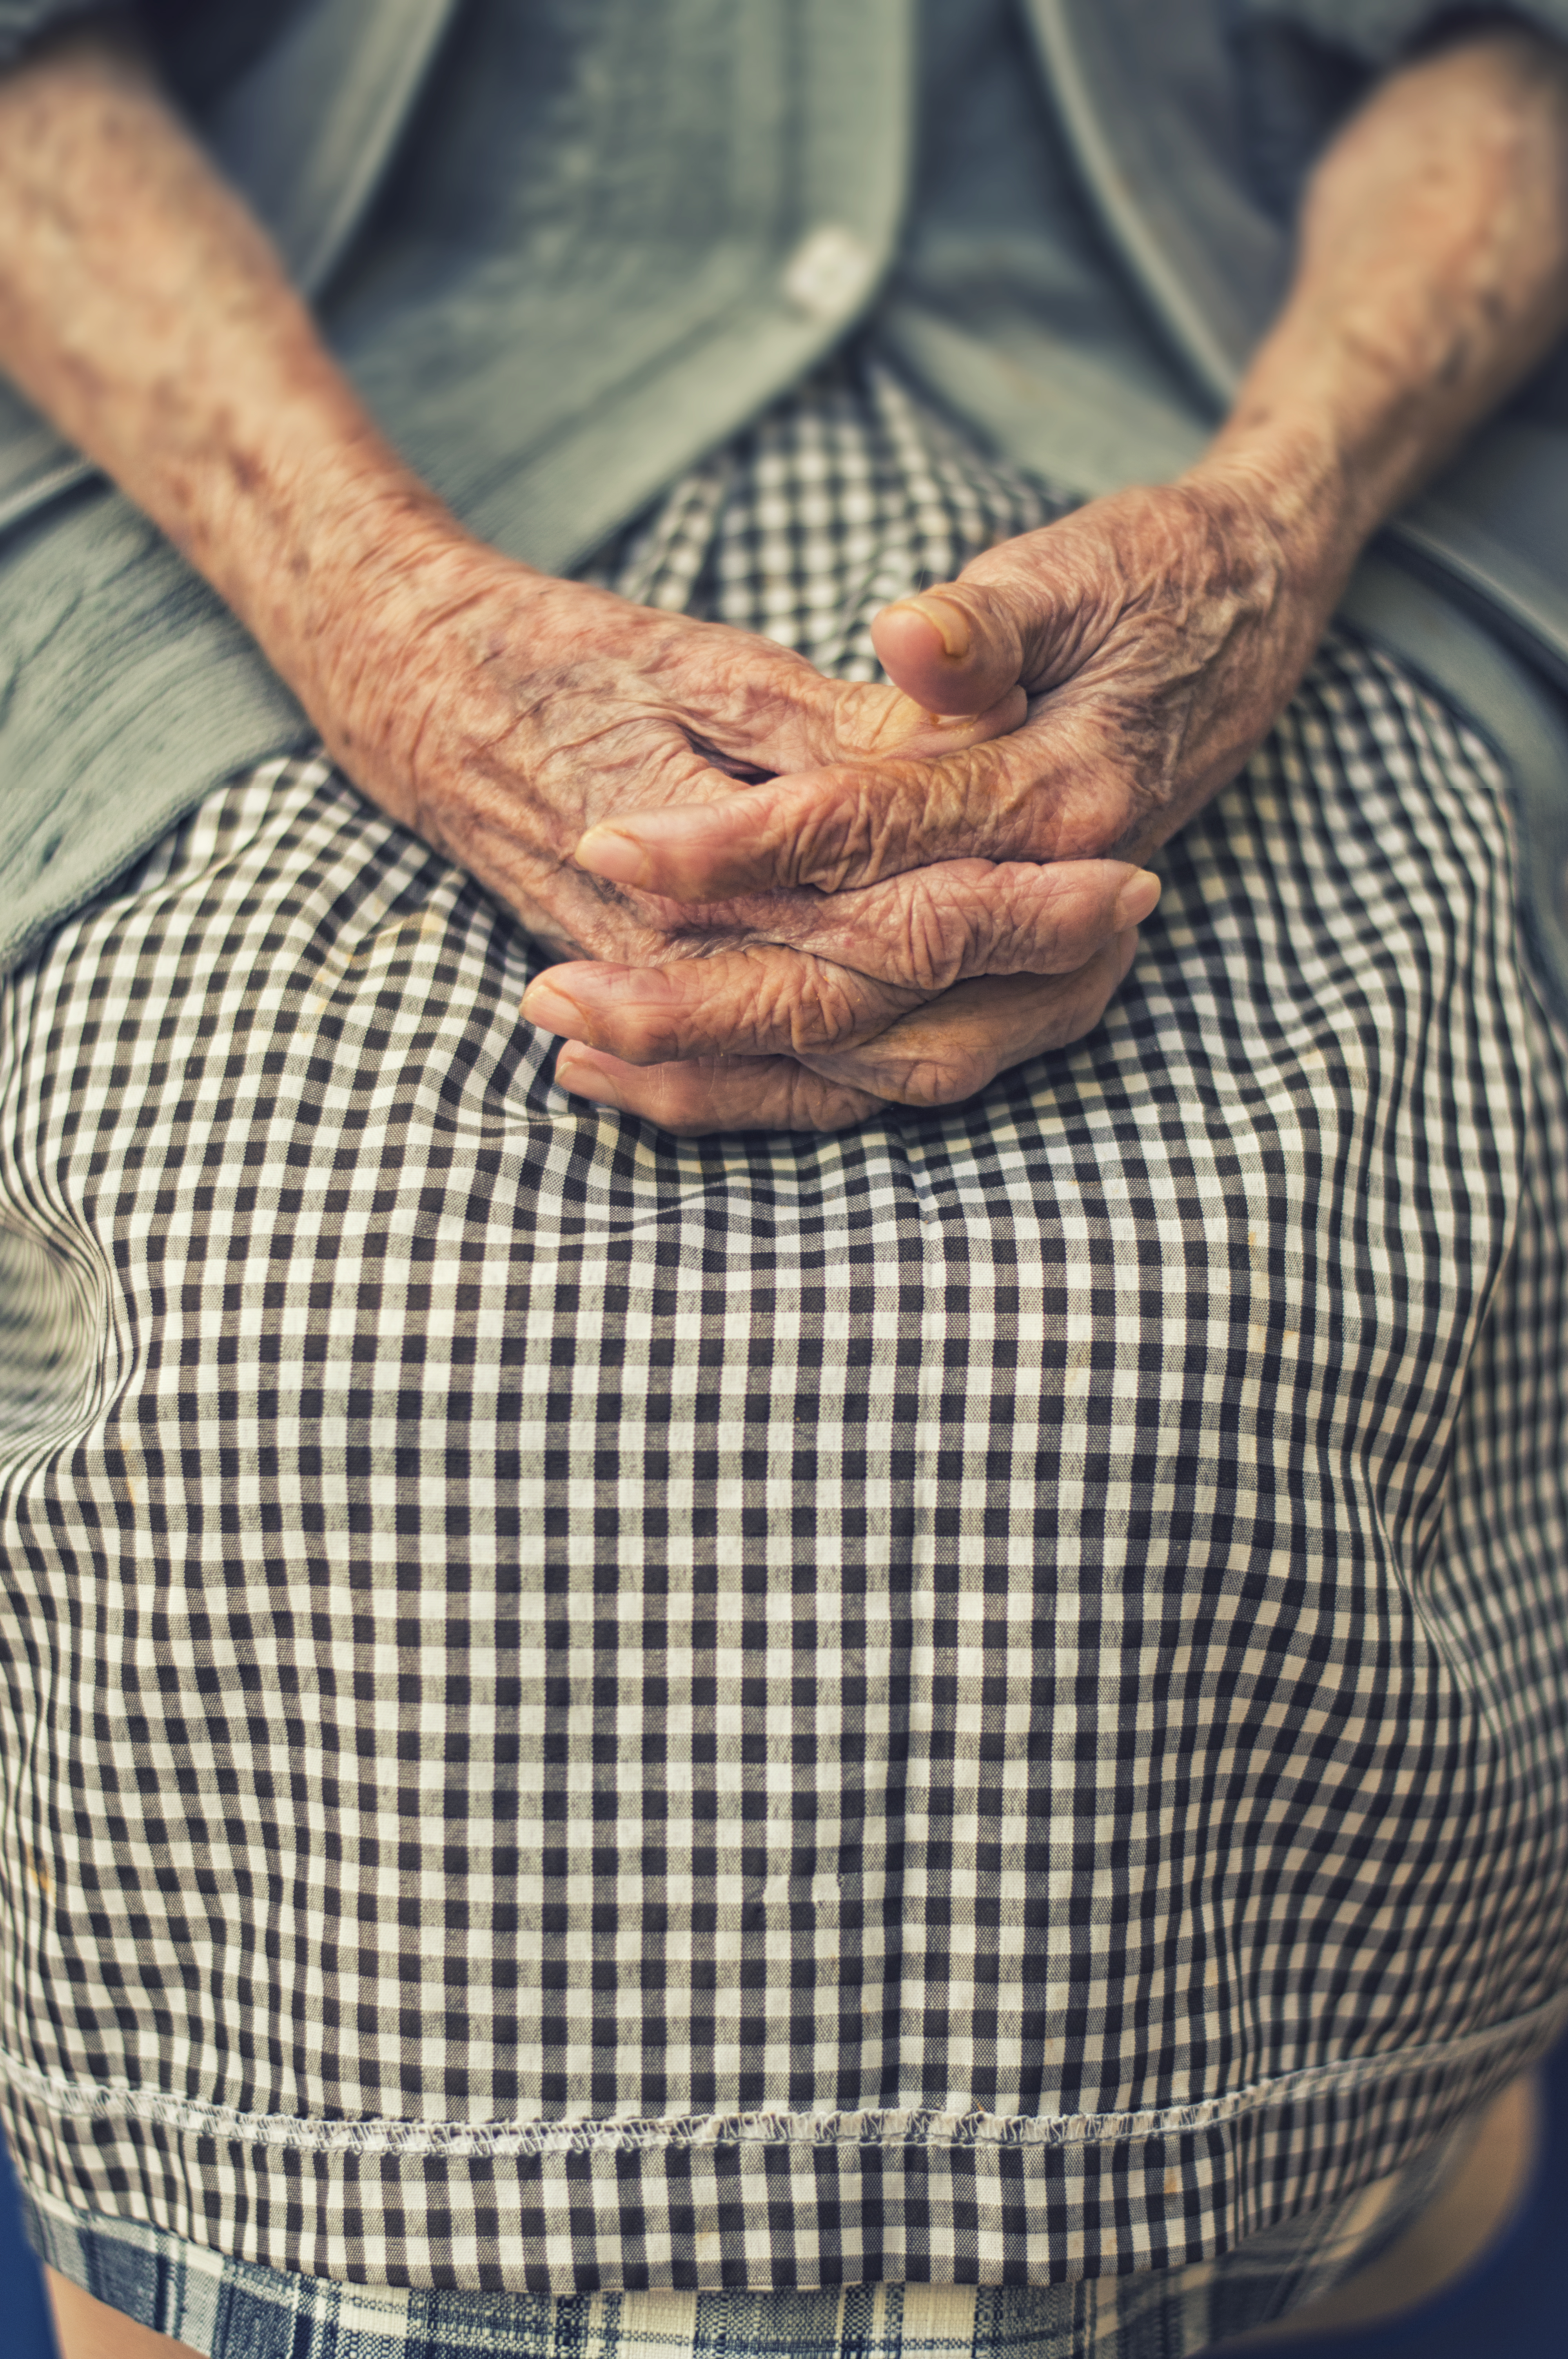
hand, wood, woman, old, pattern, sitting, furniture, lady, arm, dress, wrinkles